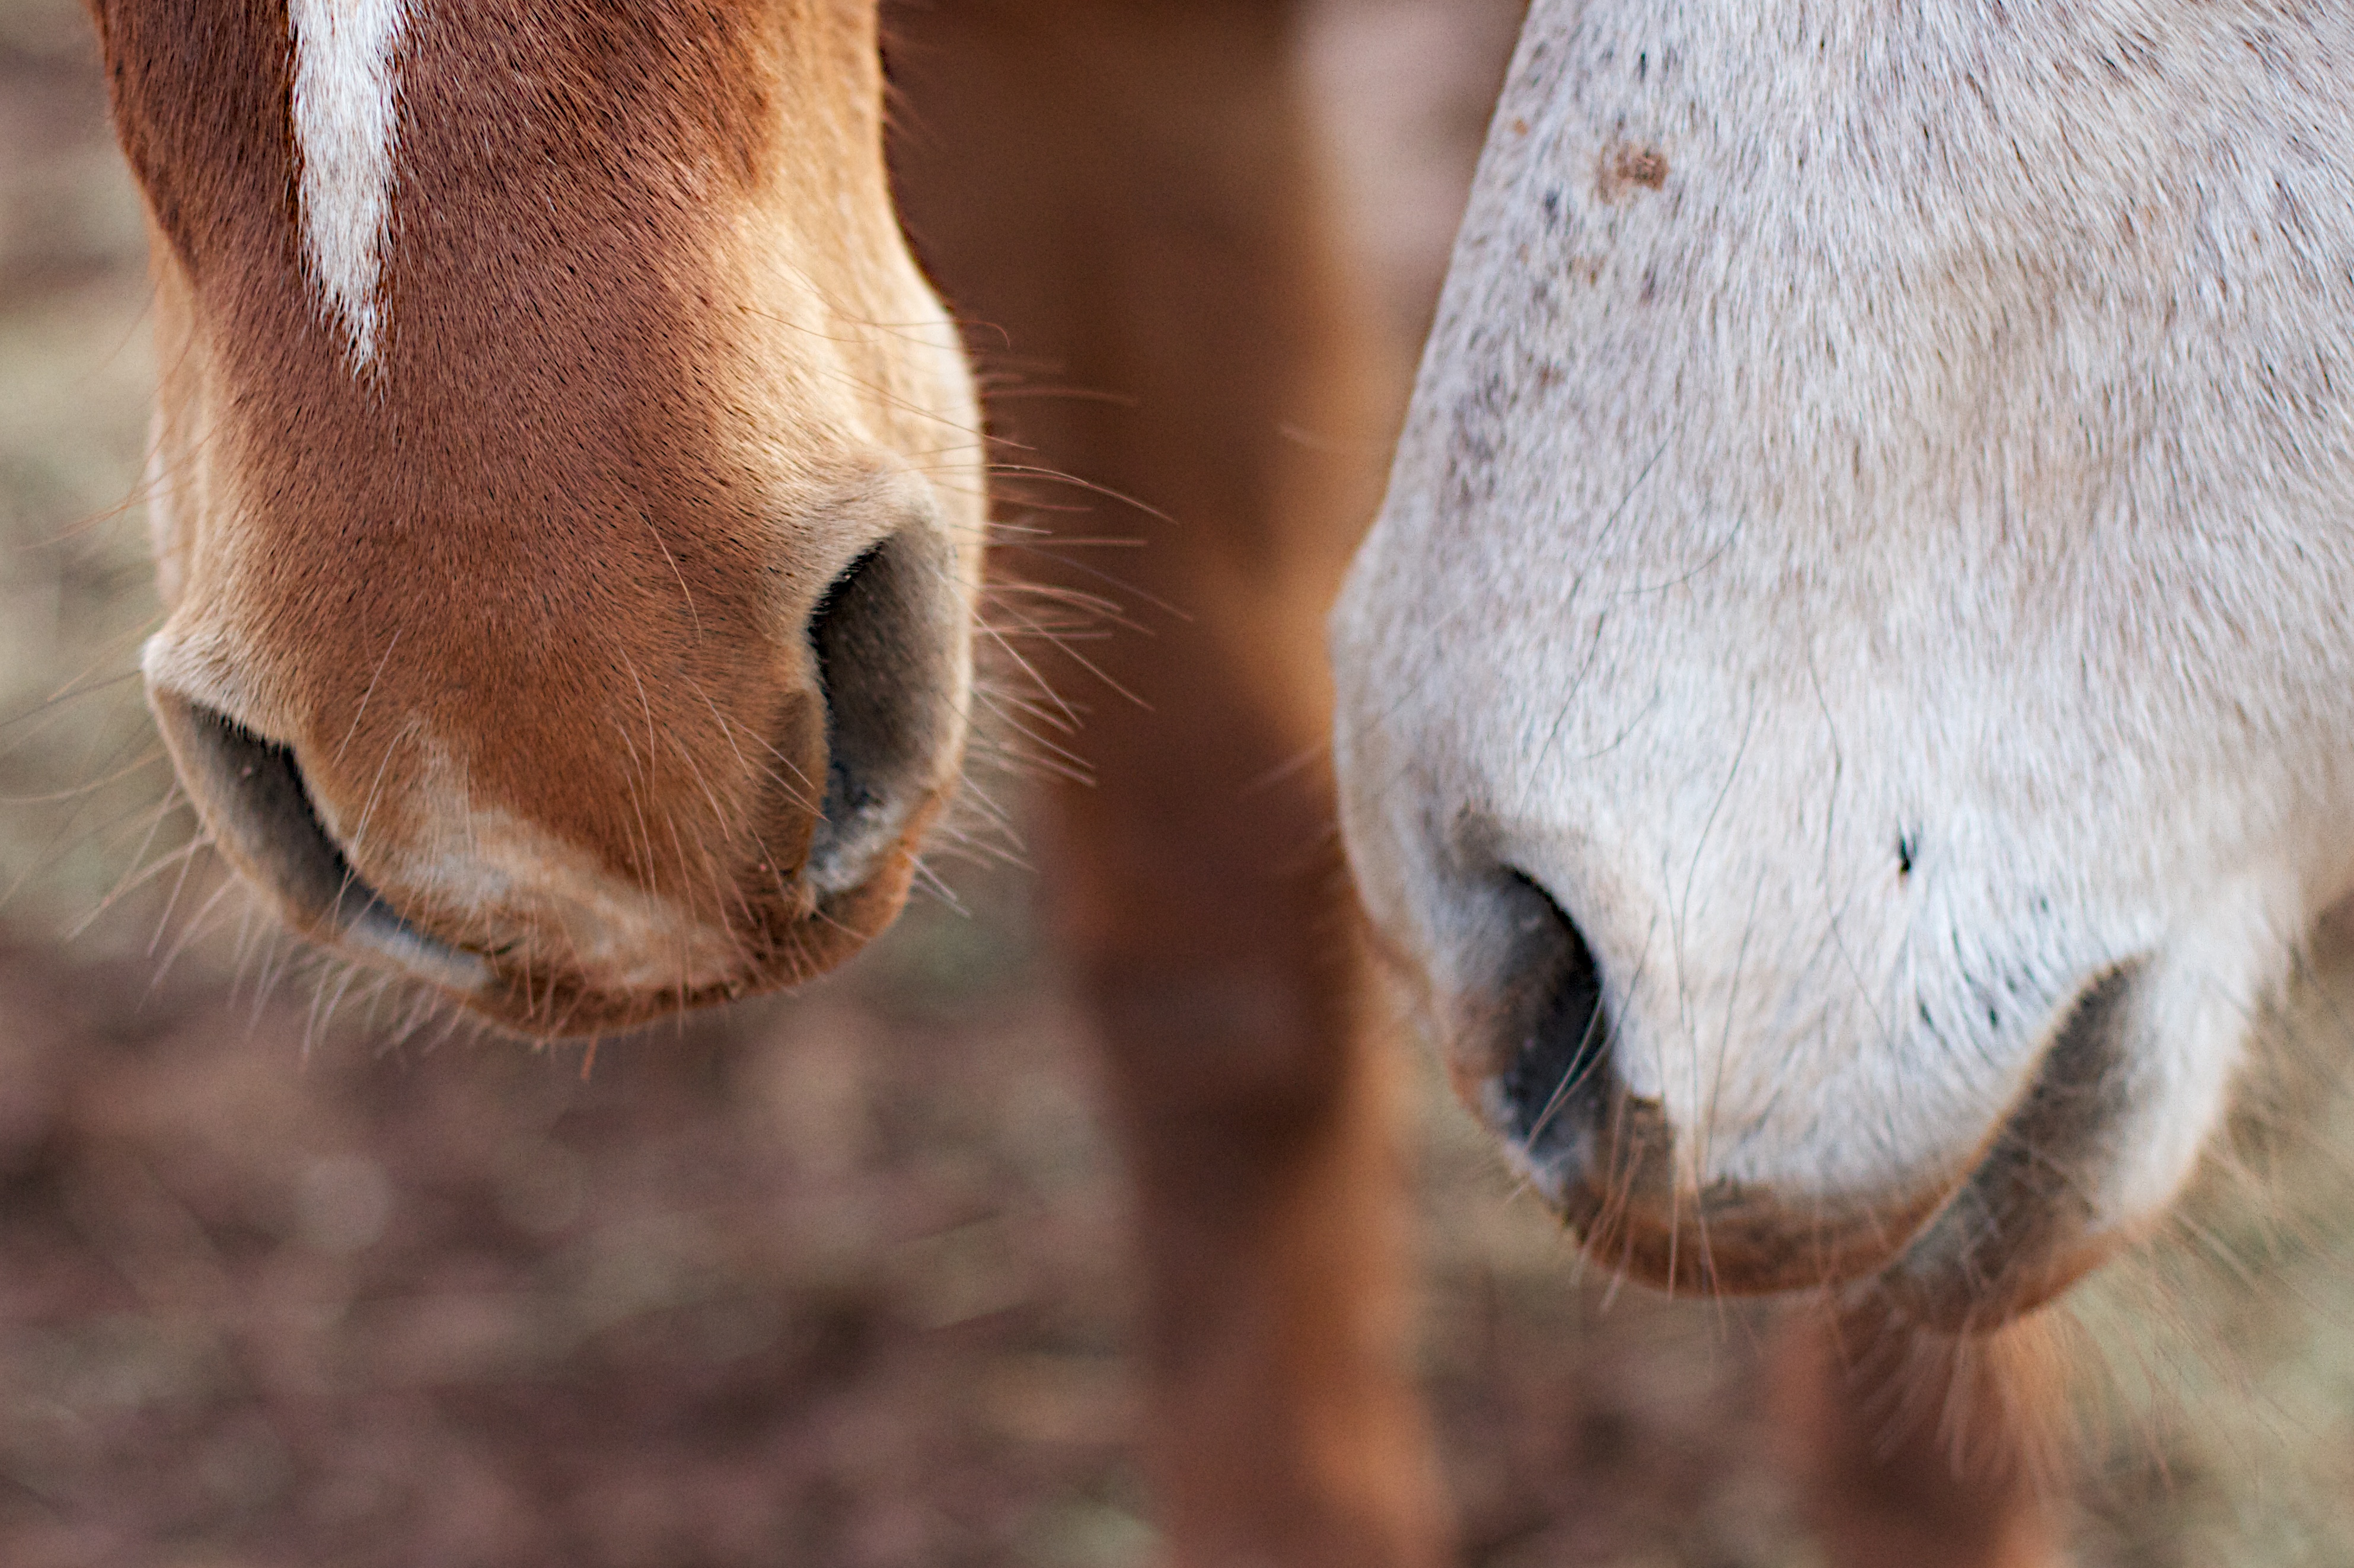
wildlife, horse, sheep, mammal, mane, fauna, close up, nose, snout, head, smell, dailycreate, tdc359, horse like mammal